RDRAM

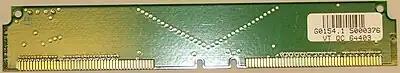
A Rambus continuity RIMM (CRIMM), wrongly known as terminator and also known as dummy

The design of many common Rambus memory controllers dictated that memory modules be installed in sets of two. Any remaining open memory slots must be filled with continuity RIMMs (CRIMMs). These modules provide no extra memory and only served to propagate the signal to termination resistors on the motherboard instead of providing a dead end, where signals would reflect. CRIMMs appear physically similar to regular RIMMs, except that they lack integrated circuits (and their heat-spreaders).